Bor Pavlovčič

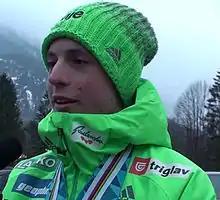
Pavlovčič in 2016

Pavlovčič made his World Cup debut in January 2016 in Sapporo. His best World Cup result is second place in Klingenthal on 7 February 2021. He also represented Slovenia at the 2016 Winter Youth Olympics, where he won gold in the boy's normal hill competition.